Fortaleza

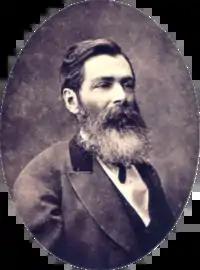
José de Alencar, writer of the Brazilian Empire.

In 2010, the level of the education factor of the Strengthening Human Development Index was medium, despite its great advance, which went from 0.367 to 0.695 between 1991 and 2010. According to data from the 2010 Human Development Atlas of Brazil, Fortaleza's adult education levels were divided as follows: 8.57% did not complete primary school or were illiterate, 62.43% had completed elementary education, 45.93% had completed high school and 13.73% had completed higher education.